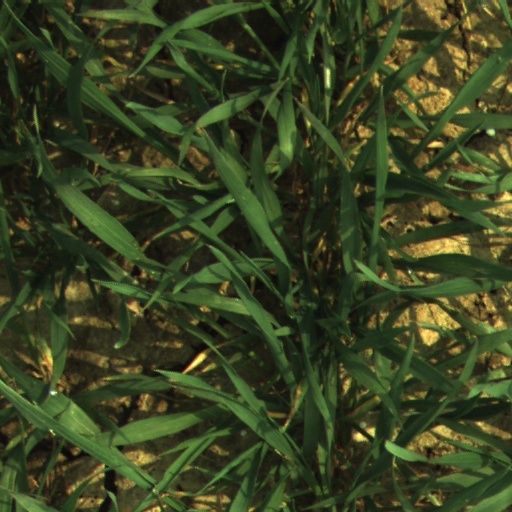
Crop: wheat